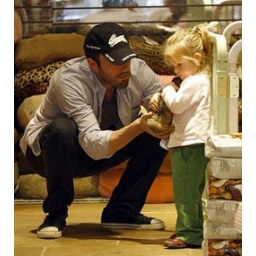
Violet Affleck in our green bungalow pants